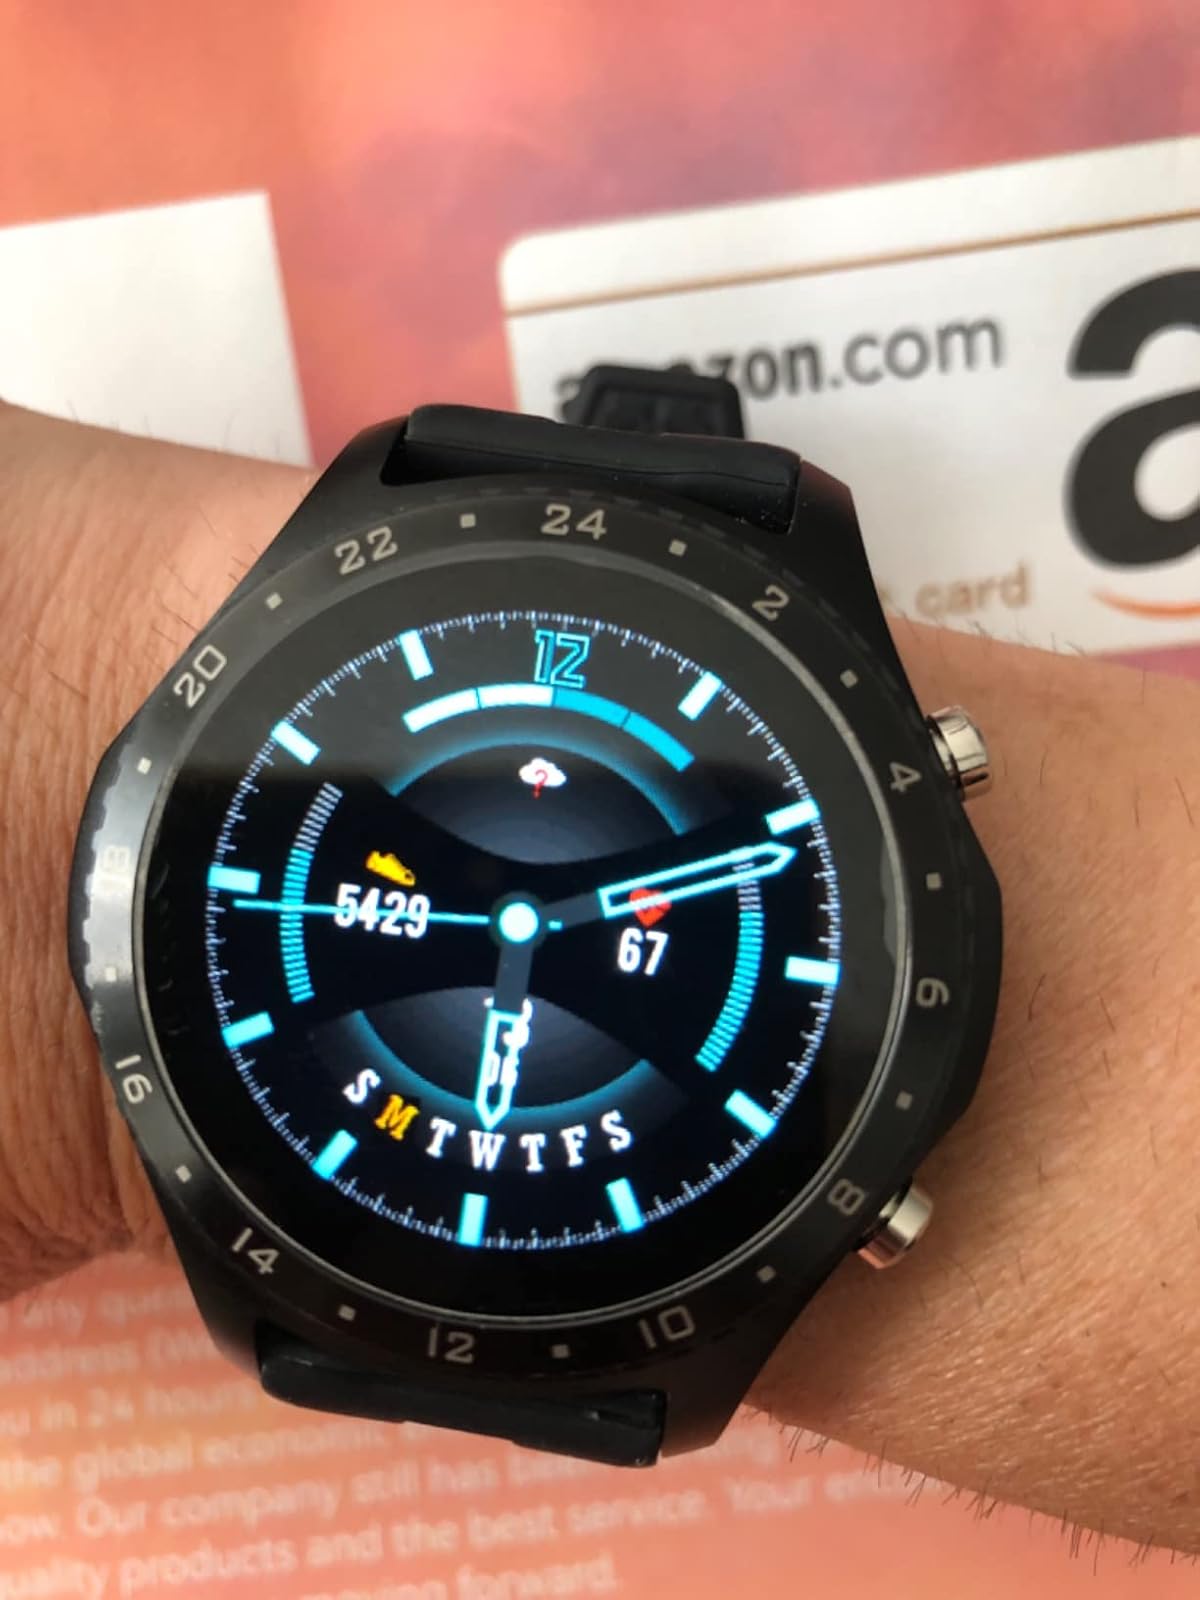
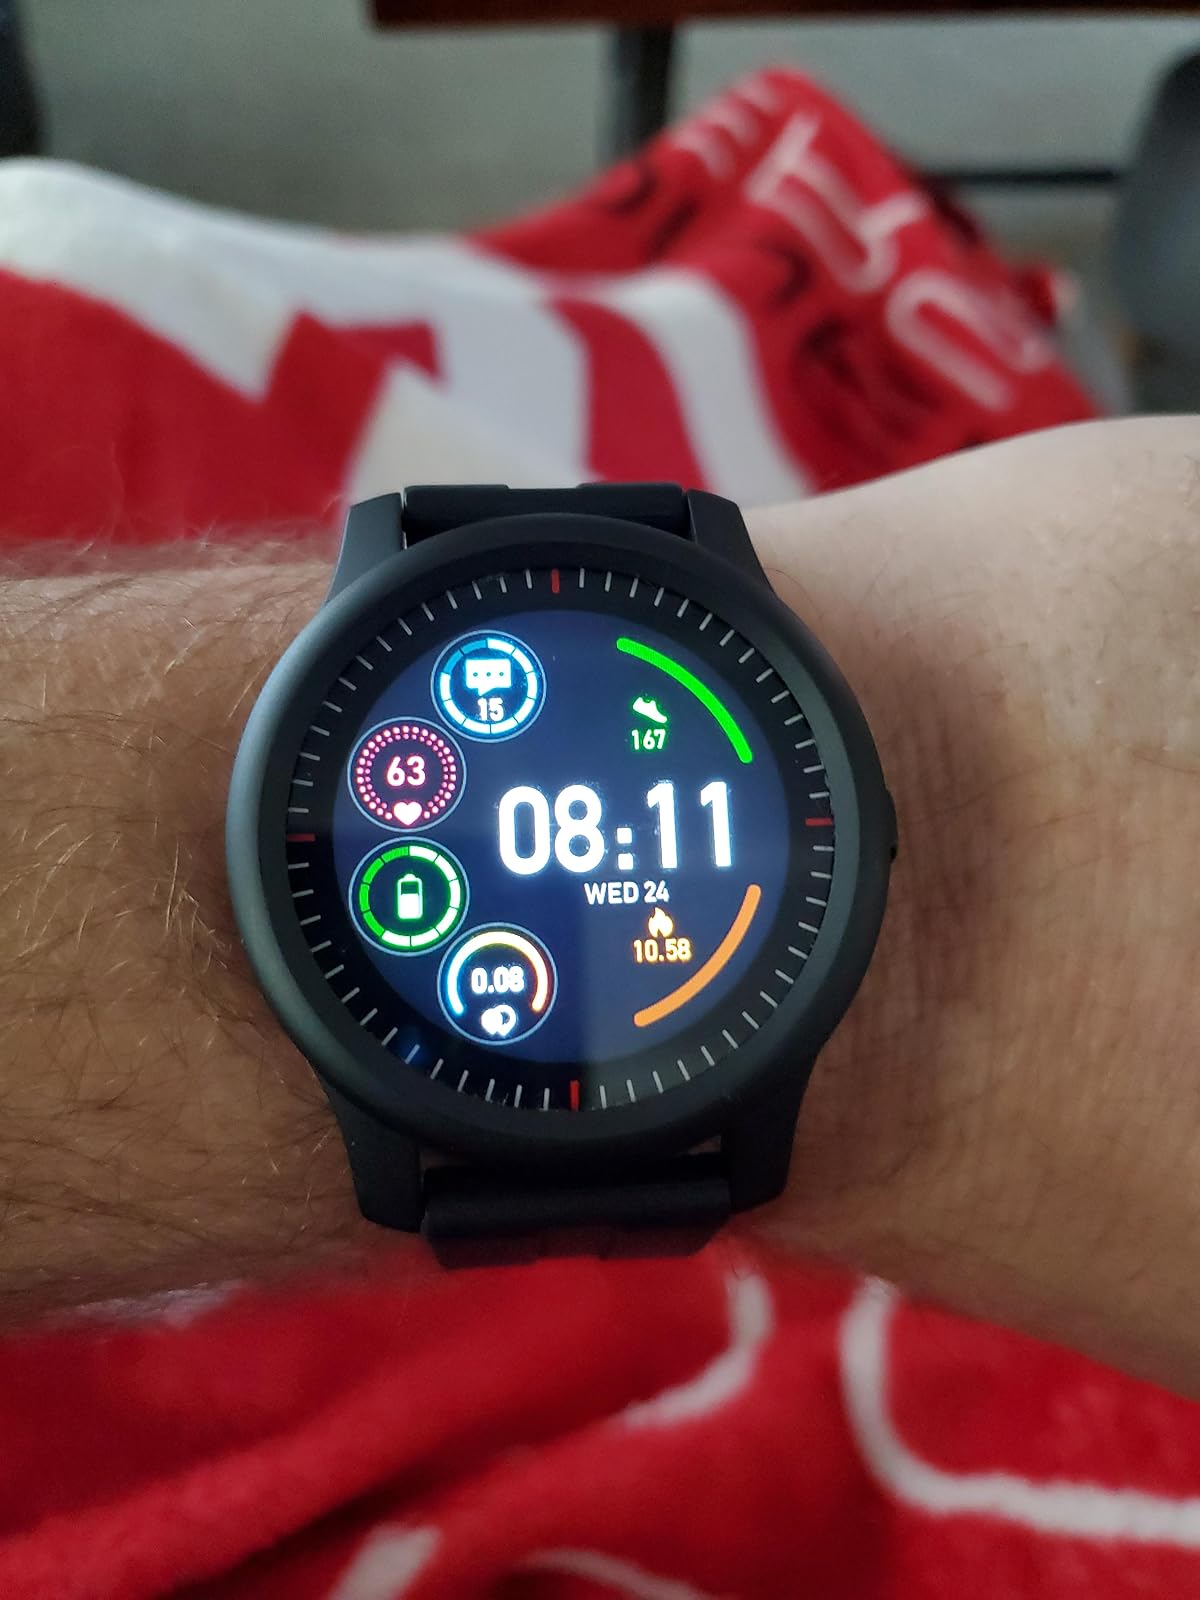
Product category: smartwatch
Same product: no